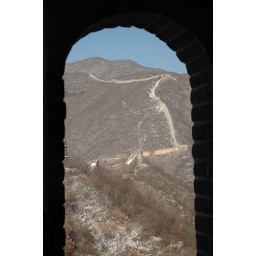
View from a window in a guard tower